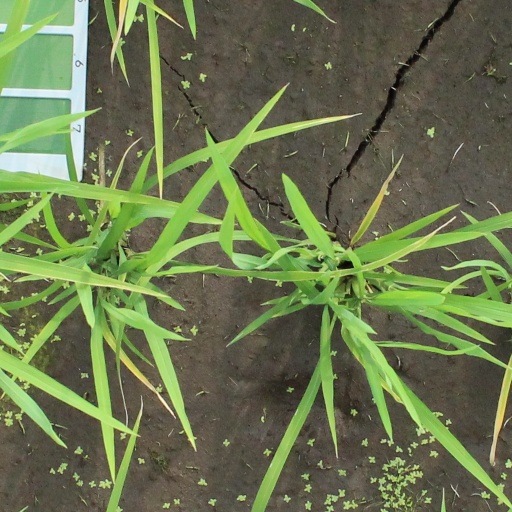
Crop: rice